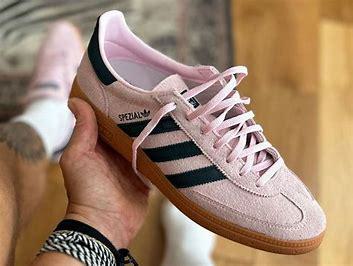
Brand: Adidas
Model: Handball Spezial